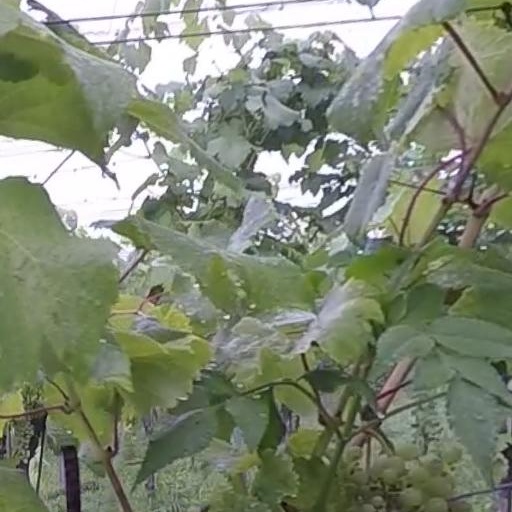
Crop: grape